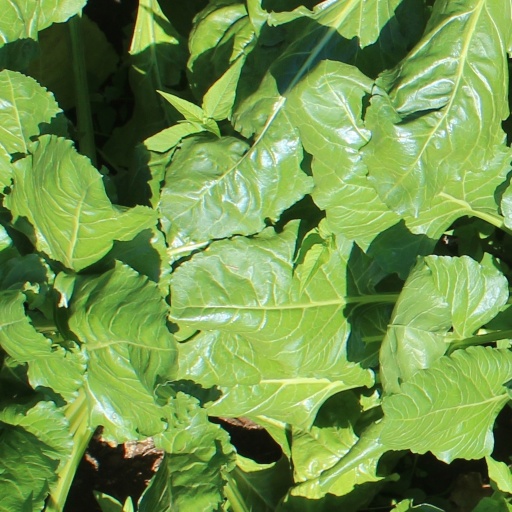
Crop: sugar beet